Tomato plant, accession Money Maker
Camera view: tilt-top (135 deg); turntable rotation: 240 degrees
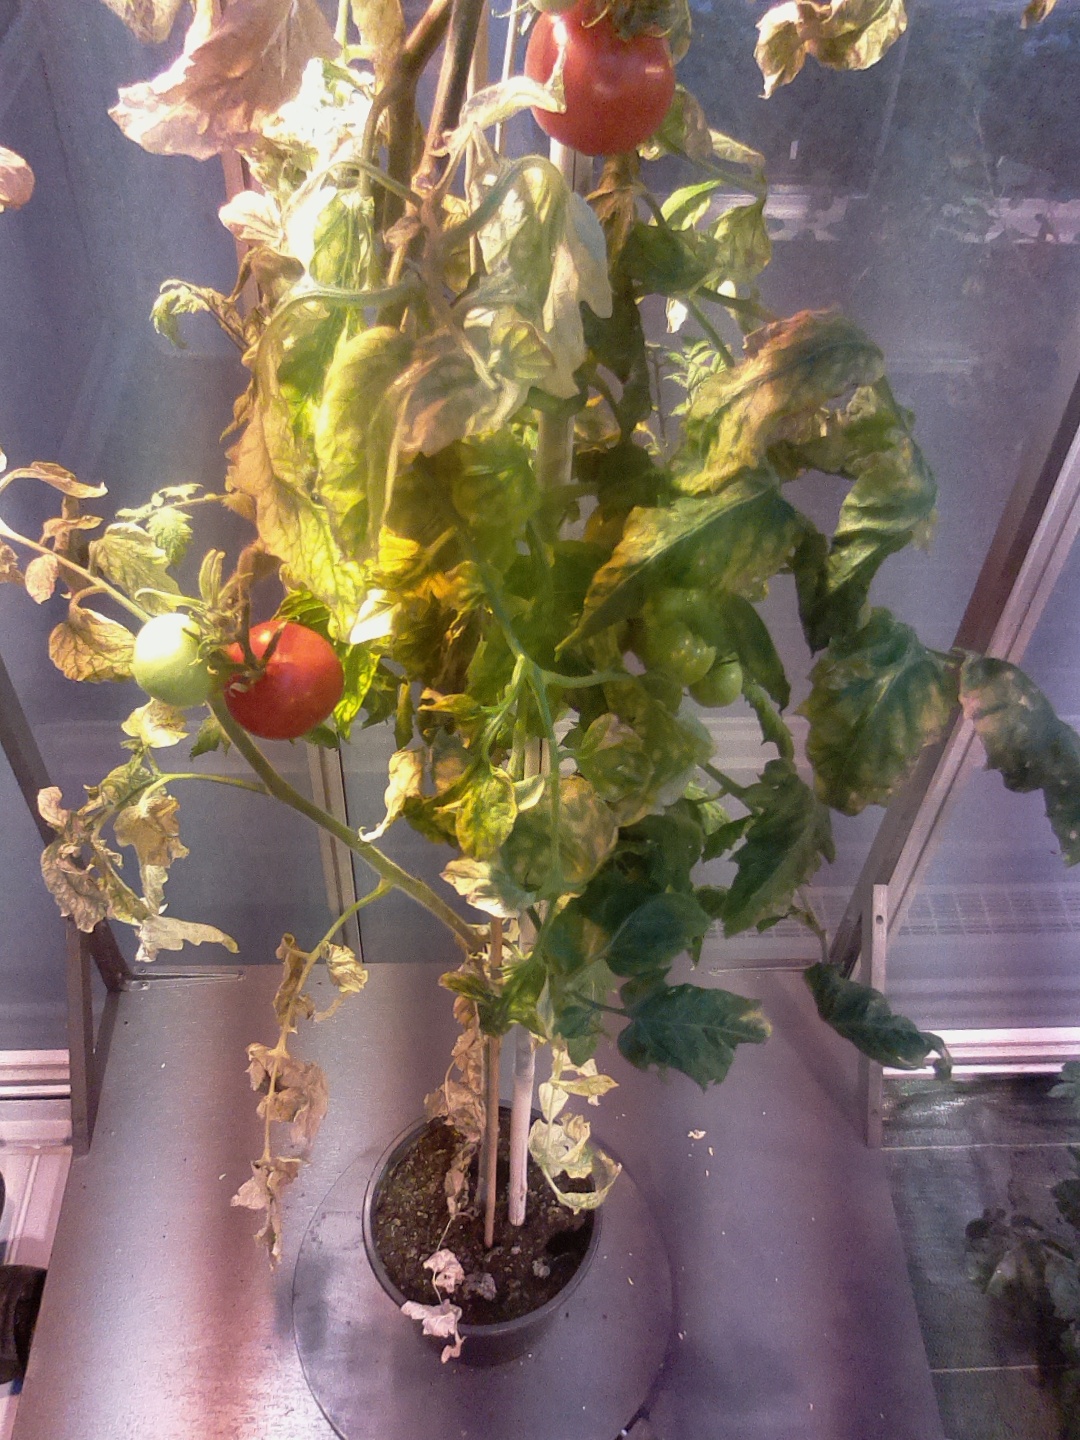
BBCH growth stage 87: 70%-80% of fruits show typical fully ripe color